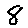
Label: 8